History of the Brisbane Lions

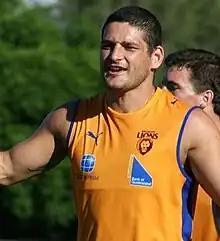
Brendan Fevola became the 1st Coleman Medallist to win the medal at a club and be traded to another the following year. He originally came from Carlton

In the first round, Brisbane defeated Melbourne by 45 points at the MCG. It showed promising signs for the future, with good performances from Jared Polec, Niall McKeever, Matthew Leuenberger, Todd Banfield, Rohan Bewick and Rising Star nominee Claye Beams. Older players, such as Simon Black, Daniel Merrett, Ashley McGrath, Jed Adcock and new recruit Ben Hudson also performed well. Only one change was made for round two, Jesse O'Brien was included for Sam Sheldon.